1840s

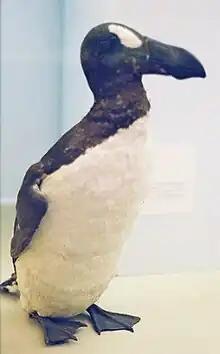
July 3: great auk.

American territorial expansion to the Pacific coast was a major goal of U.S. President James K. Polk. In 1845, the United States of America annexed Texas, which had won independence from Centralist Republic of Mexico in the Texas Revolution of 1836. Mexico did not accept the annexation, while also continuing to claim the Nueces River as its border with Texas, and also still considering Texas to be a province of Mexico. In 1845, newly elected U.S. President James K. Polk sent troops to the disputed area, and a diplomatic mission to Mexico. After Mexican forces attacked American forces, the U.S. declared the Mexican–American War (1846–1848).